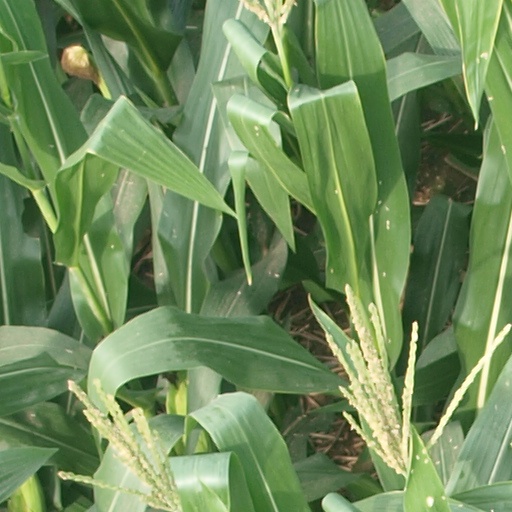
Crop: maize; corn